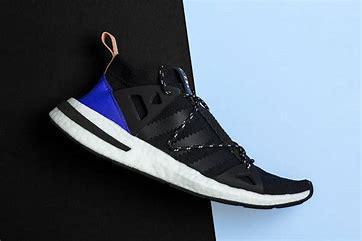
Brand: Adidas
Model: Arkyn